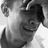
Emotion: sad